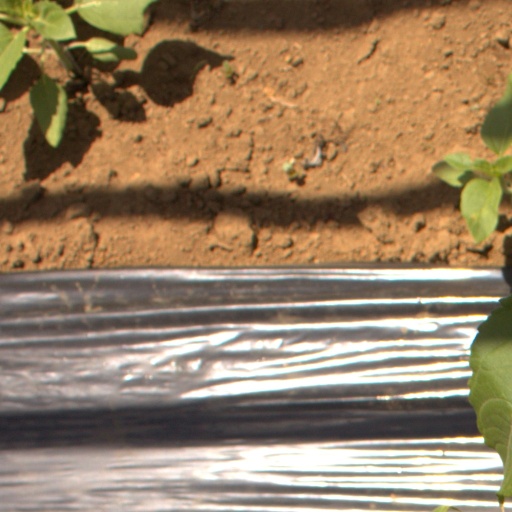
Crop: Jerusalem artichoke